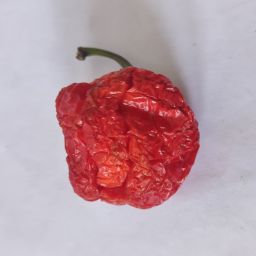
Crop: Bell Pepper
Quality: Dried